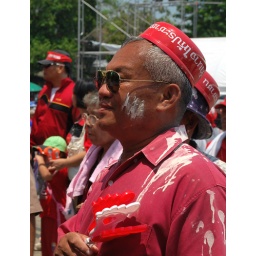
A red shirt protester stands, hand on heart, in front of the coffins of the dead.